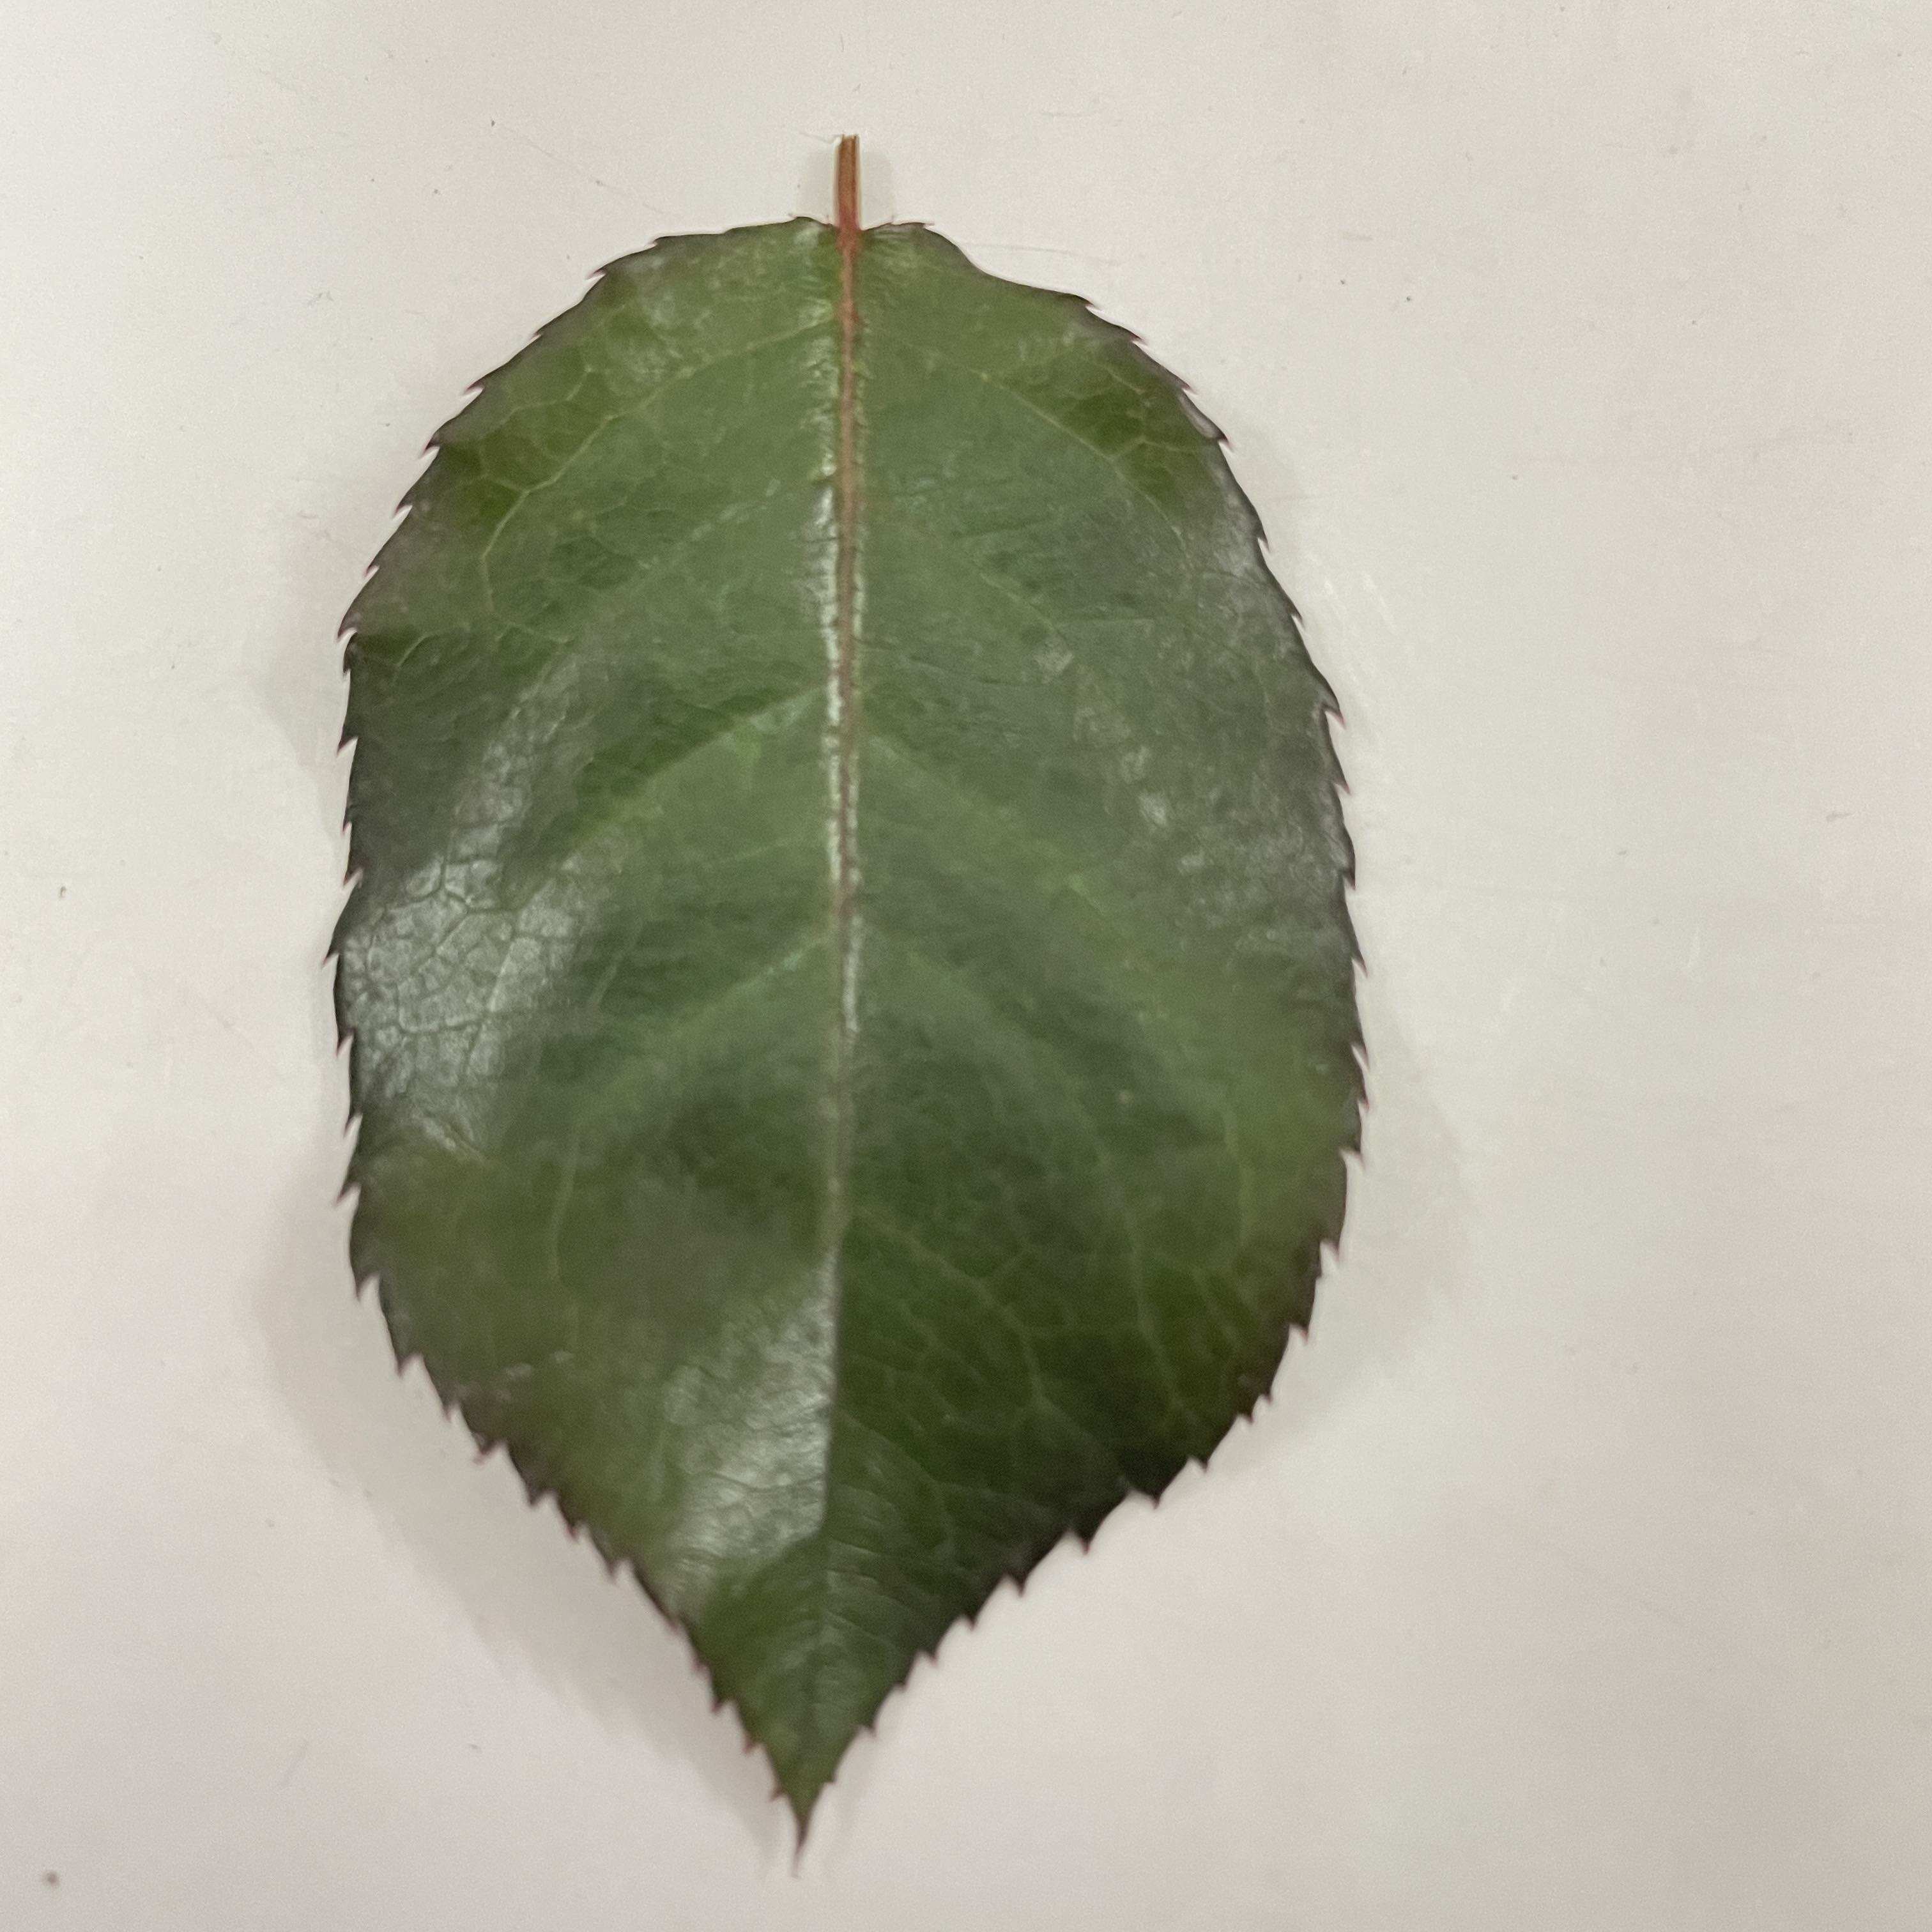
Label: Healthy Leaf